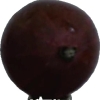
Label: gooseberry